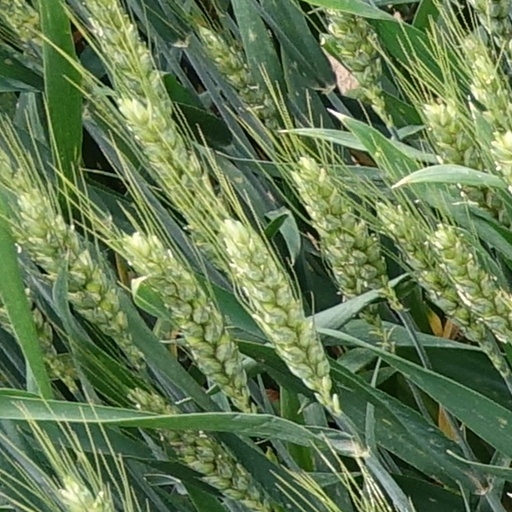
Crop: wheat